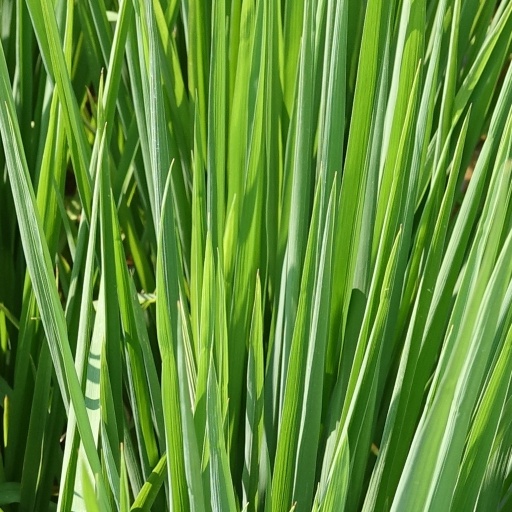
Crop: rice